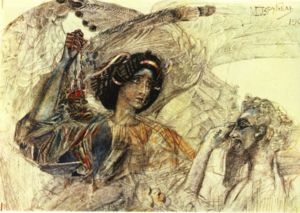
Seraf
En seraf på et maleri af Mikhail Vrubel fra 1905. Inspireret af et digt af Aleksandr Pusjkin.
En seraf er en engel med tre par vinger der nævnes i Det gamle testamente. Navnet kommer af det hebraiske verbum saraf. Ordet serafim benyttes også om slanger, sandsynligvis med tanke på smerten ved slangebid.